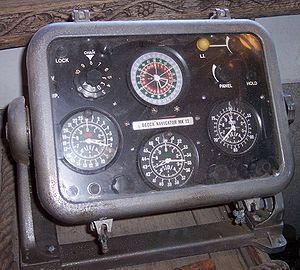
Le Système DECCA était un système de radionavigation hyperbolique en LF. Il fut développé pendant la seconde guerre mondiale par les alliés pour permettre des débarquements précis. Comme pour le LORAN, son but principal était la navigation maritime côtière. Il fut utilisé largement par les pêcheurs après la guerre, ainsi qu'en aéronautique. Le système fut déployé en Manche et mer du Nord, et utilisé également pour le positionnement des plates-formes pétrolières. Il fut arrêté au printemps 2000, dépassé en performances par le GPS.